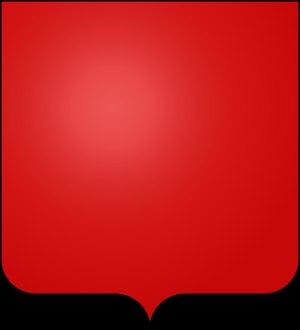
Les premières implantations humaines, sur le territoire de ce qui allait devenir la Flandre, voient se succéder les hommes du Néolithiques, puis les Celtes et les hommes de la Gaule romaine. Ces peuples se sont établis dans les endroits surélevés de la plaine maritime flamande. Depuis ces premières implantations jusqu'à l'avènement de la souveraineté des Ducs de Bourgogne sur la Flandre, en 1384, se déroule une période pendant laquelle on assiste à la naissance des villes flamandes.
Cet article présente les faits marquants de l’histoire de Bruxelles, la capitale de la Belgique et l’un des sièges de l’Union européenne et de plusieurs de ses institutions.